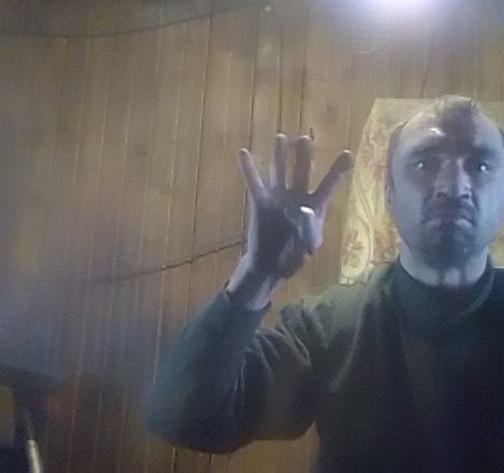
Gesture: four